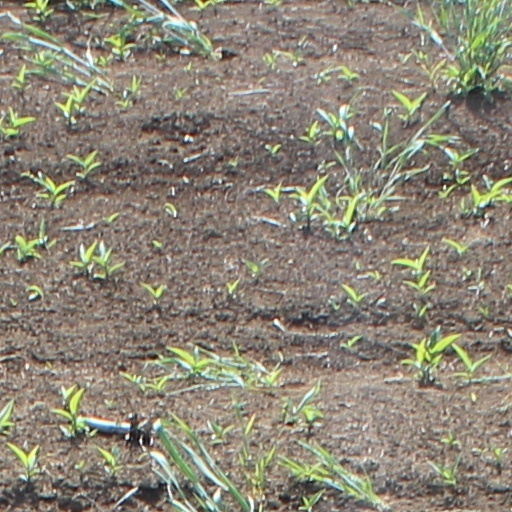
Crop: wheat